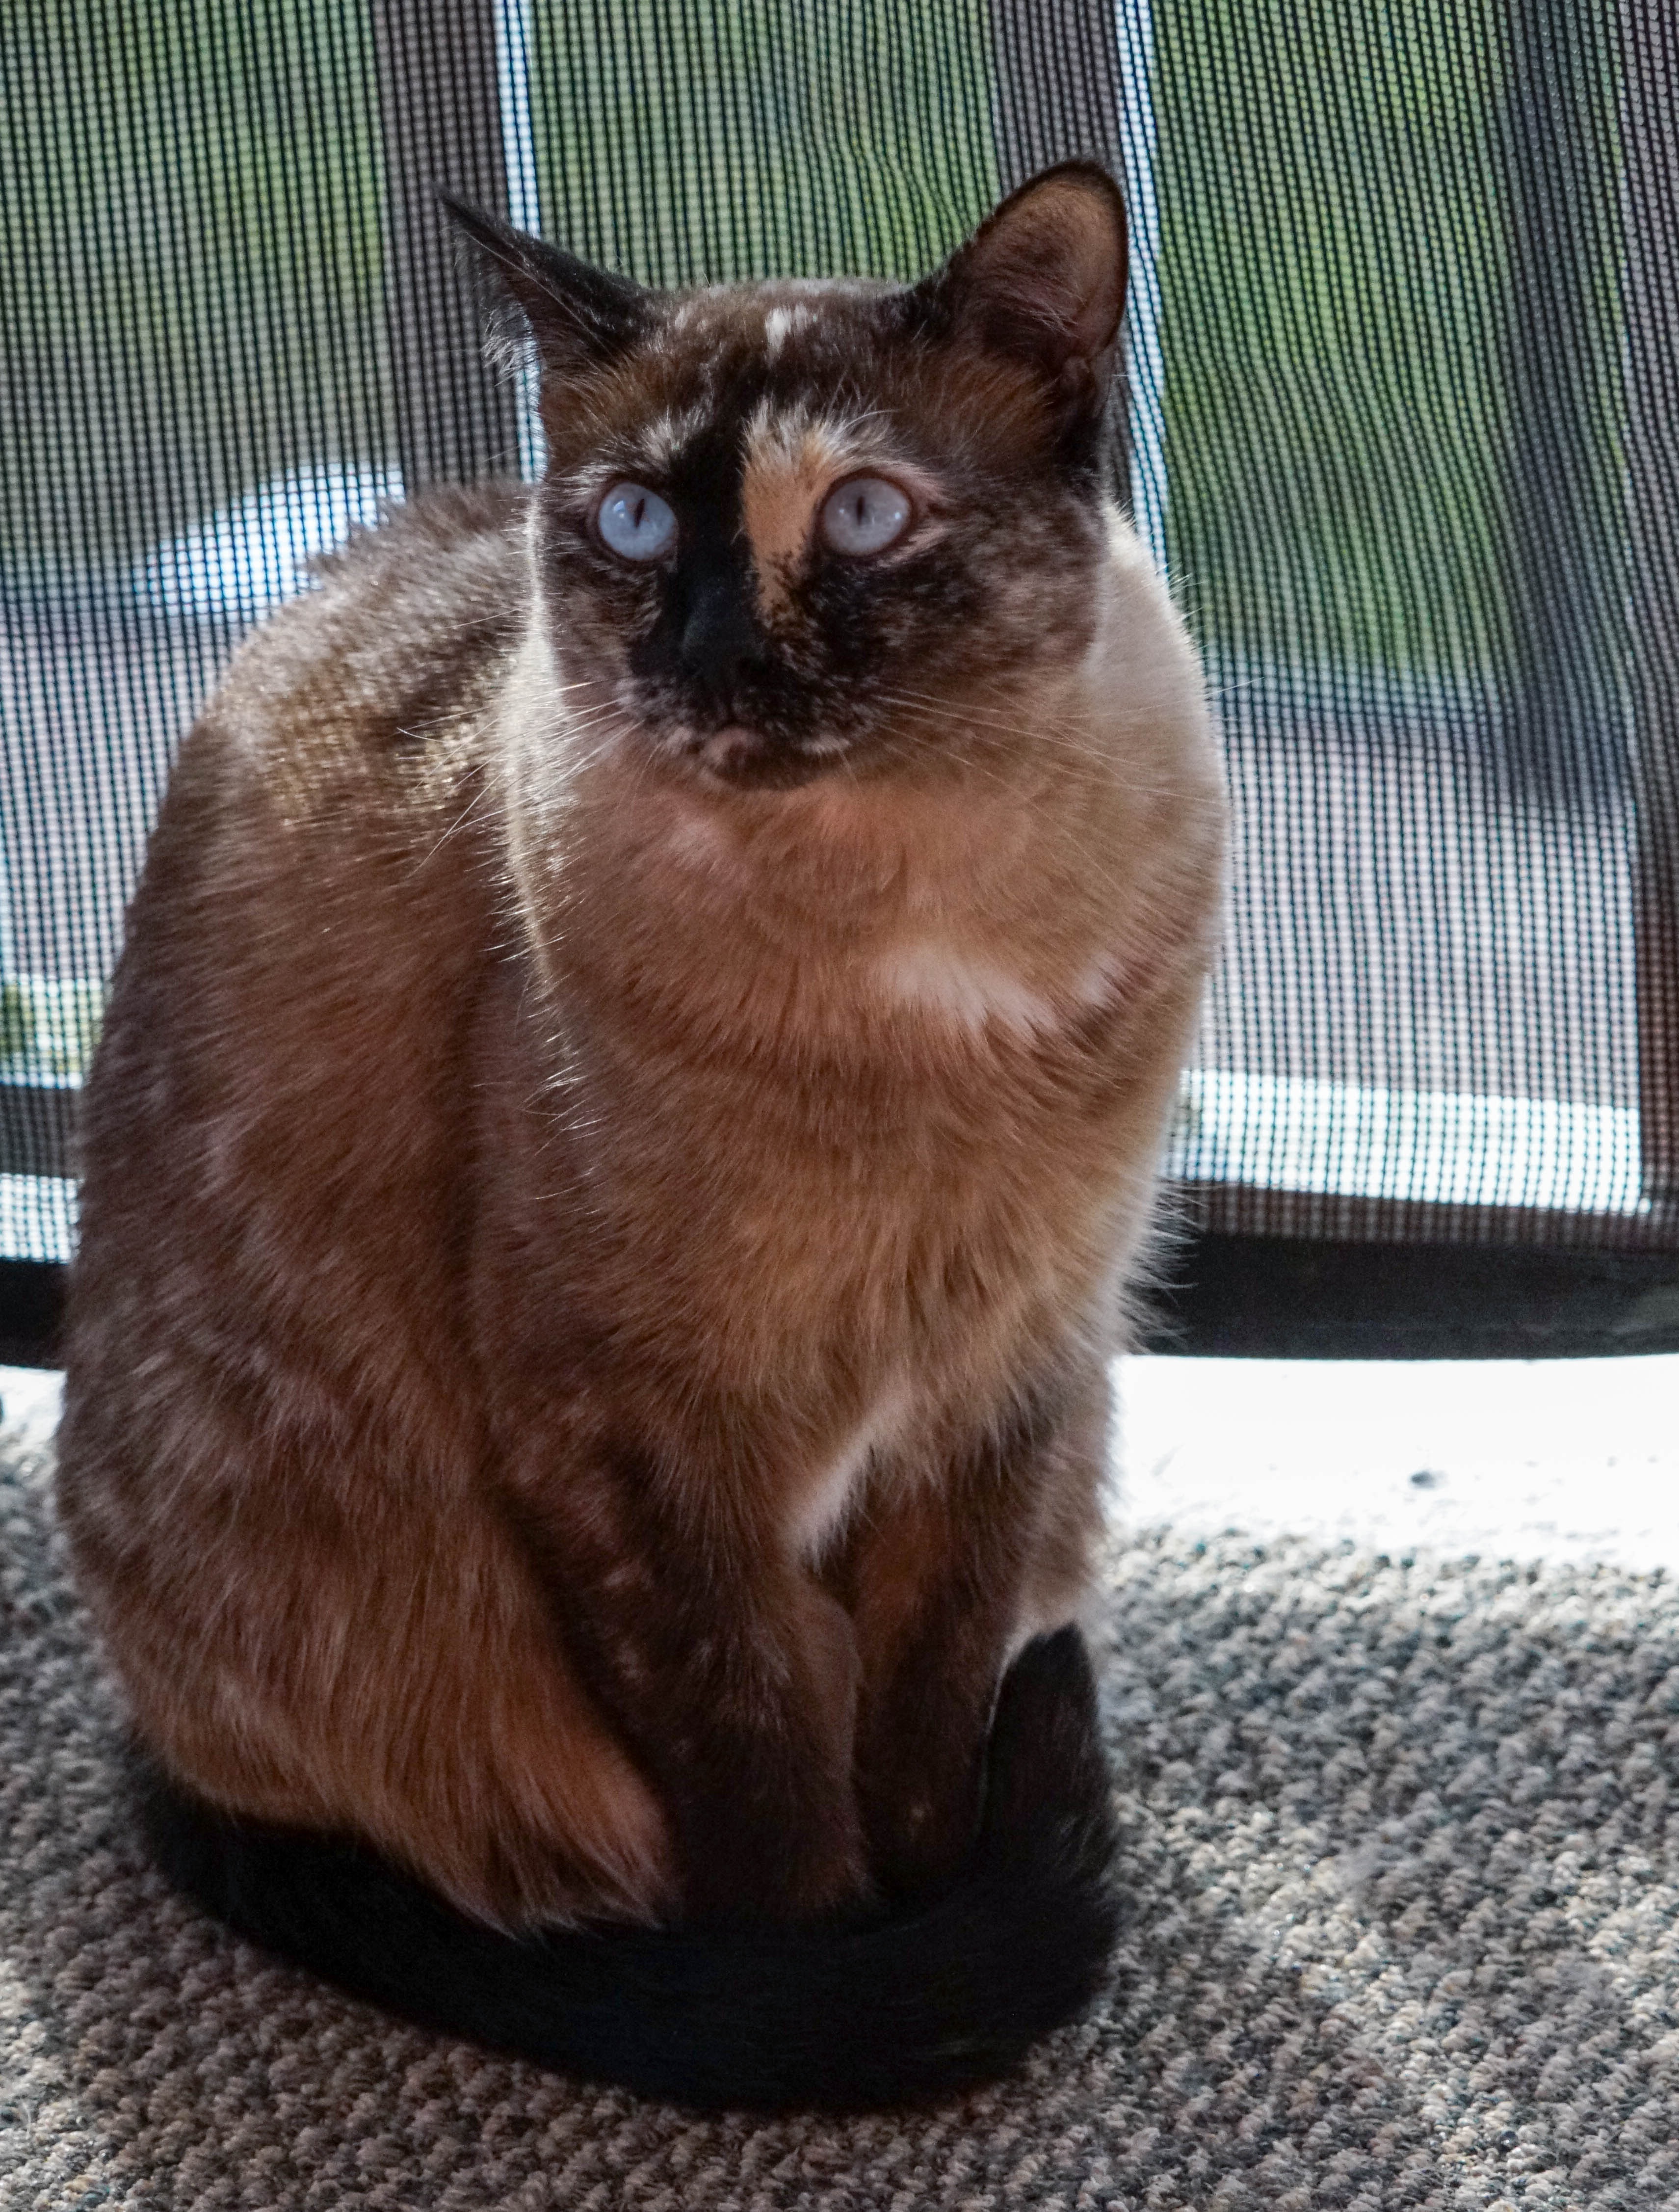
animal, cute, pet, fur, young, cat, mammal, face, whiskers, vertebrate, domestic, staring, siamese, burmese, blue eyes, blue eyed, european shorthair, small to medium sized cats, cat like mammal, domestic short haired cat, tonkinese